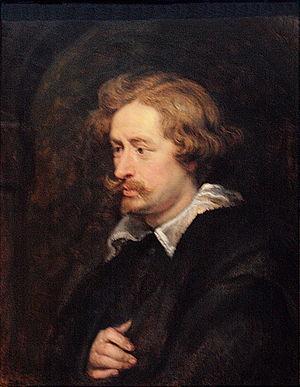
Antoine van Dyck, né Antoon van Dyck le 22 mars 1599 à Anvers et mort le 9 décembre 1641 à Blackfriars, quartier de Londres, est un peintre et graveur baroque flamand, surtout portraitiste, qui a été le principal peintre de cour en Angleterre, après avoir connu un grand succès en Italie et en Flandre.